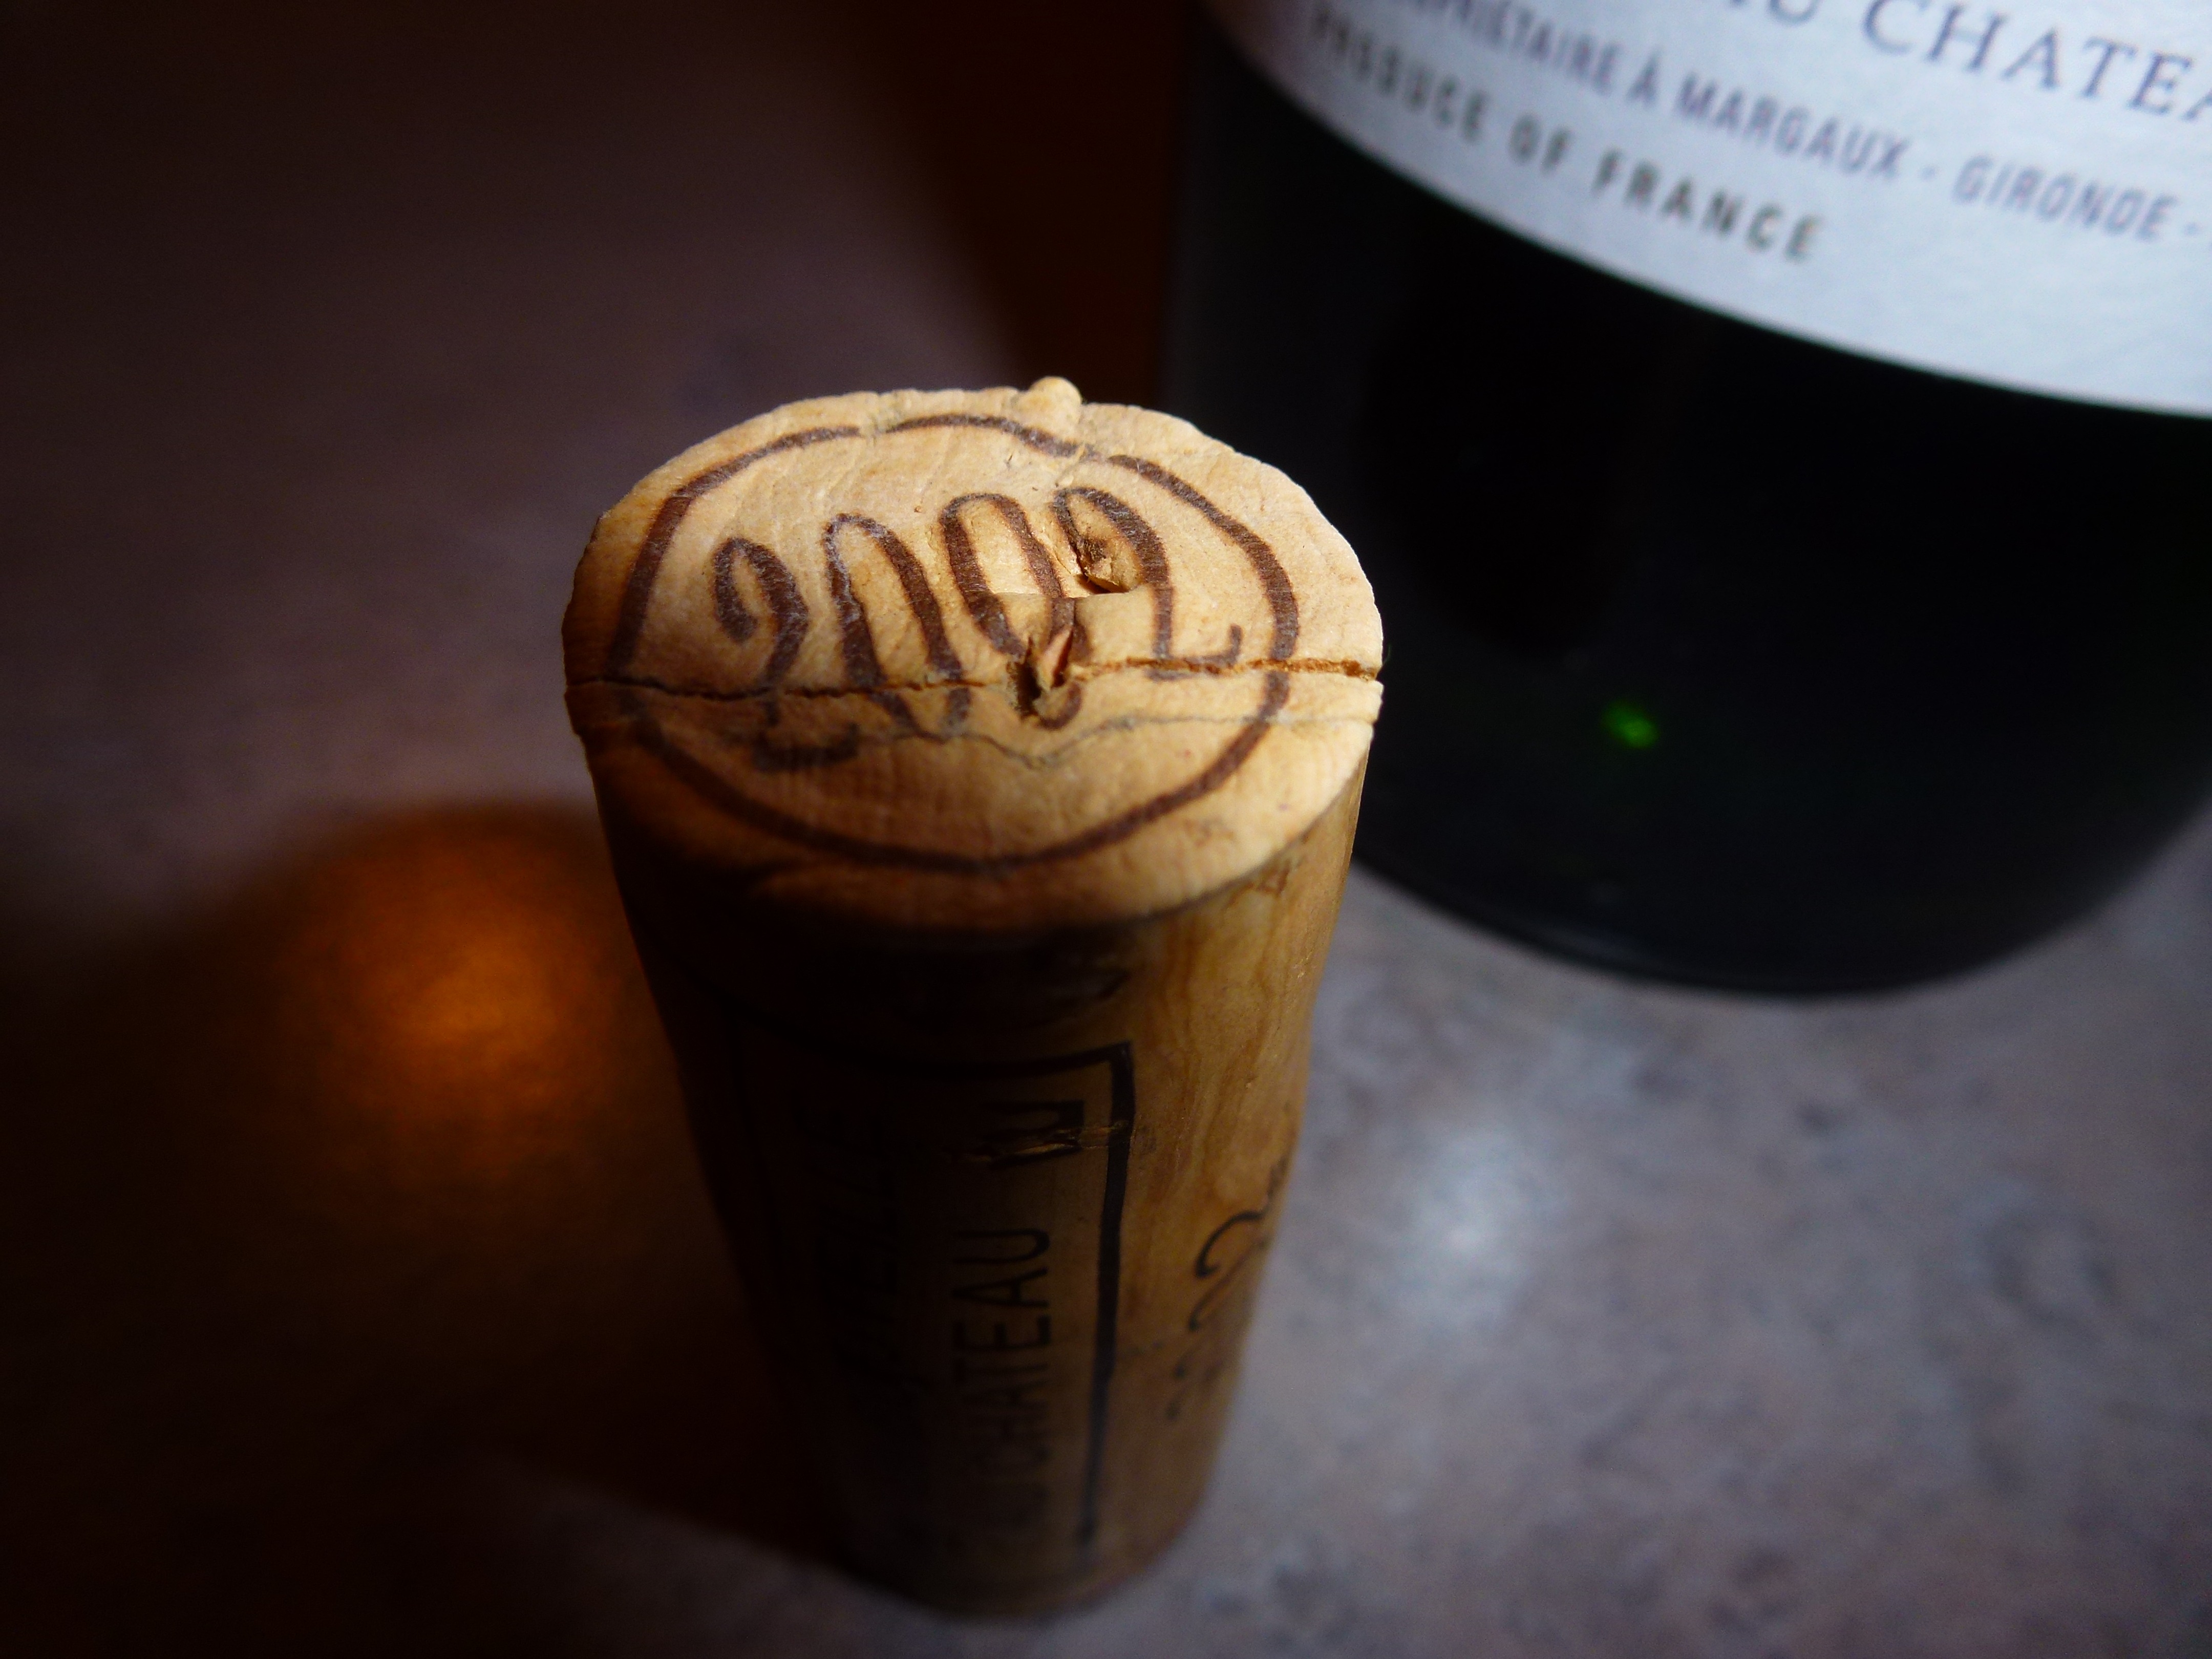
coffee, wine, food, drink, bottle, dessert, cork, flavor